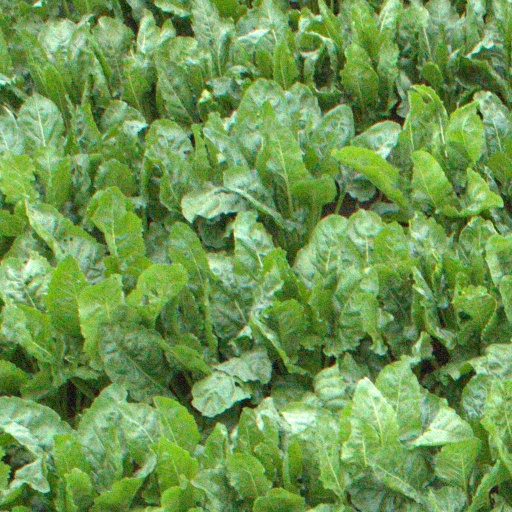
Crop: sugar beet